Feniton railway station

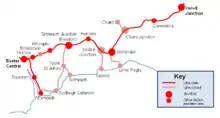
Local railway lines

The station was designed by William Tite and was opened by the LSWR on 19 July 1860, along with its Exeter Extension from to Exeter Queen Street. It was named Feniton after the nearest village, but less than a year later it was renamed (on 1 July 1861) as Ottery and Sidmouth Road. In February 1868 this was changed again to Feniton for Ottery St Mary. On 6 July 1874 a branch line to was opened and the station changed its name once more to become Sidmouth Junction, a name that it managed to retain for more than 90 years.